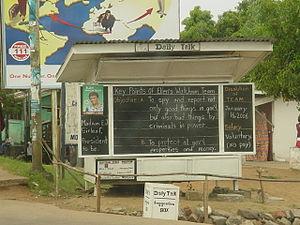
La culture du Liberia, petit pays d'Afrique de l'Ouest, désigne d'abord les pratiques culturelles observables de ses 4 500 000 habitants, en estimation 2017.